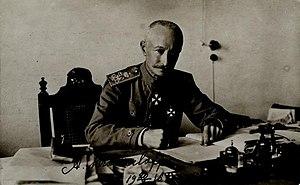
L’offensive Broussilov est le nom de la dernière opération militaire russe d'envergure conduite par le général Alexeï Broussilov en juin 1916. Le 4 juin 1916, les forces russes commandées par le général Broussilov, commandant en chef du front Sud-Ouest, lancent une grande offensive contre les armées allemandes et austro-hongroises en Pologne. Cette offensive, initialement prévue le 15 juin, est avancée pour soulager l'Italie de la pression austro-hongroise, le haut commandement italien ayant demandé l'intervention des Russes. L'attaque russe était prévue pour coïncider avec l'assaut britannique dans la Somme, sur le front occidental. Les attaques russes et britanniques avaient pour objectif de soulager une partie de la pression exercée sur les Français à Verdun. L'offensive Broussilov, par l'ampleur des pertes constatées, constitue la bataille la plus meurtrière de la Première Guerre mondiale, tous fronts confondus.